List of Bath City F.C. records and statistics

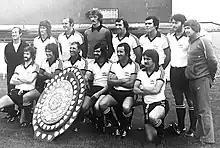
The Bath City team in the late 1970s was the club's only time in competitive European Football.

The following table shows players who have been named the Supporters' Player of the Season and have received the Golden Boot award for scoring the most goals (all competitions) in a season. The table is in chronological order and begins from the 1984–85 season.